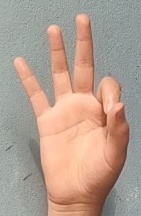
ASL sign: 9